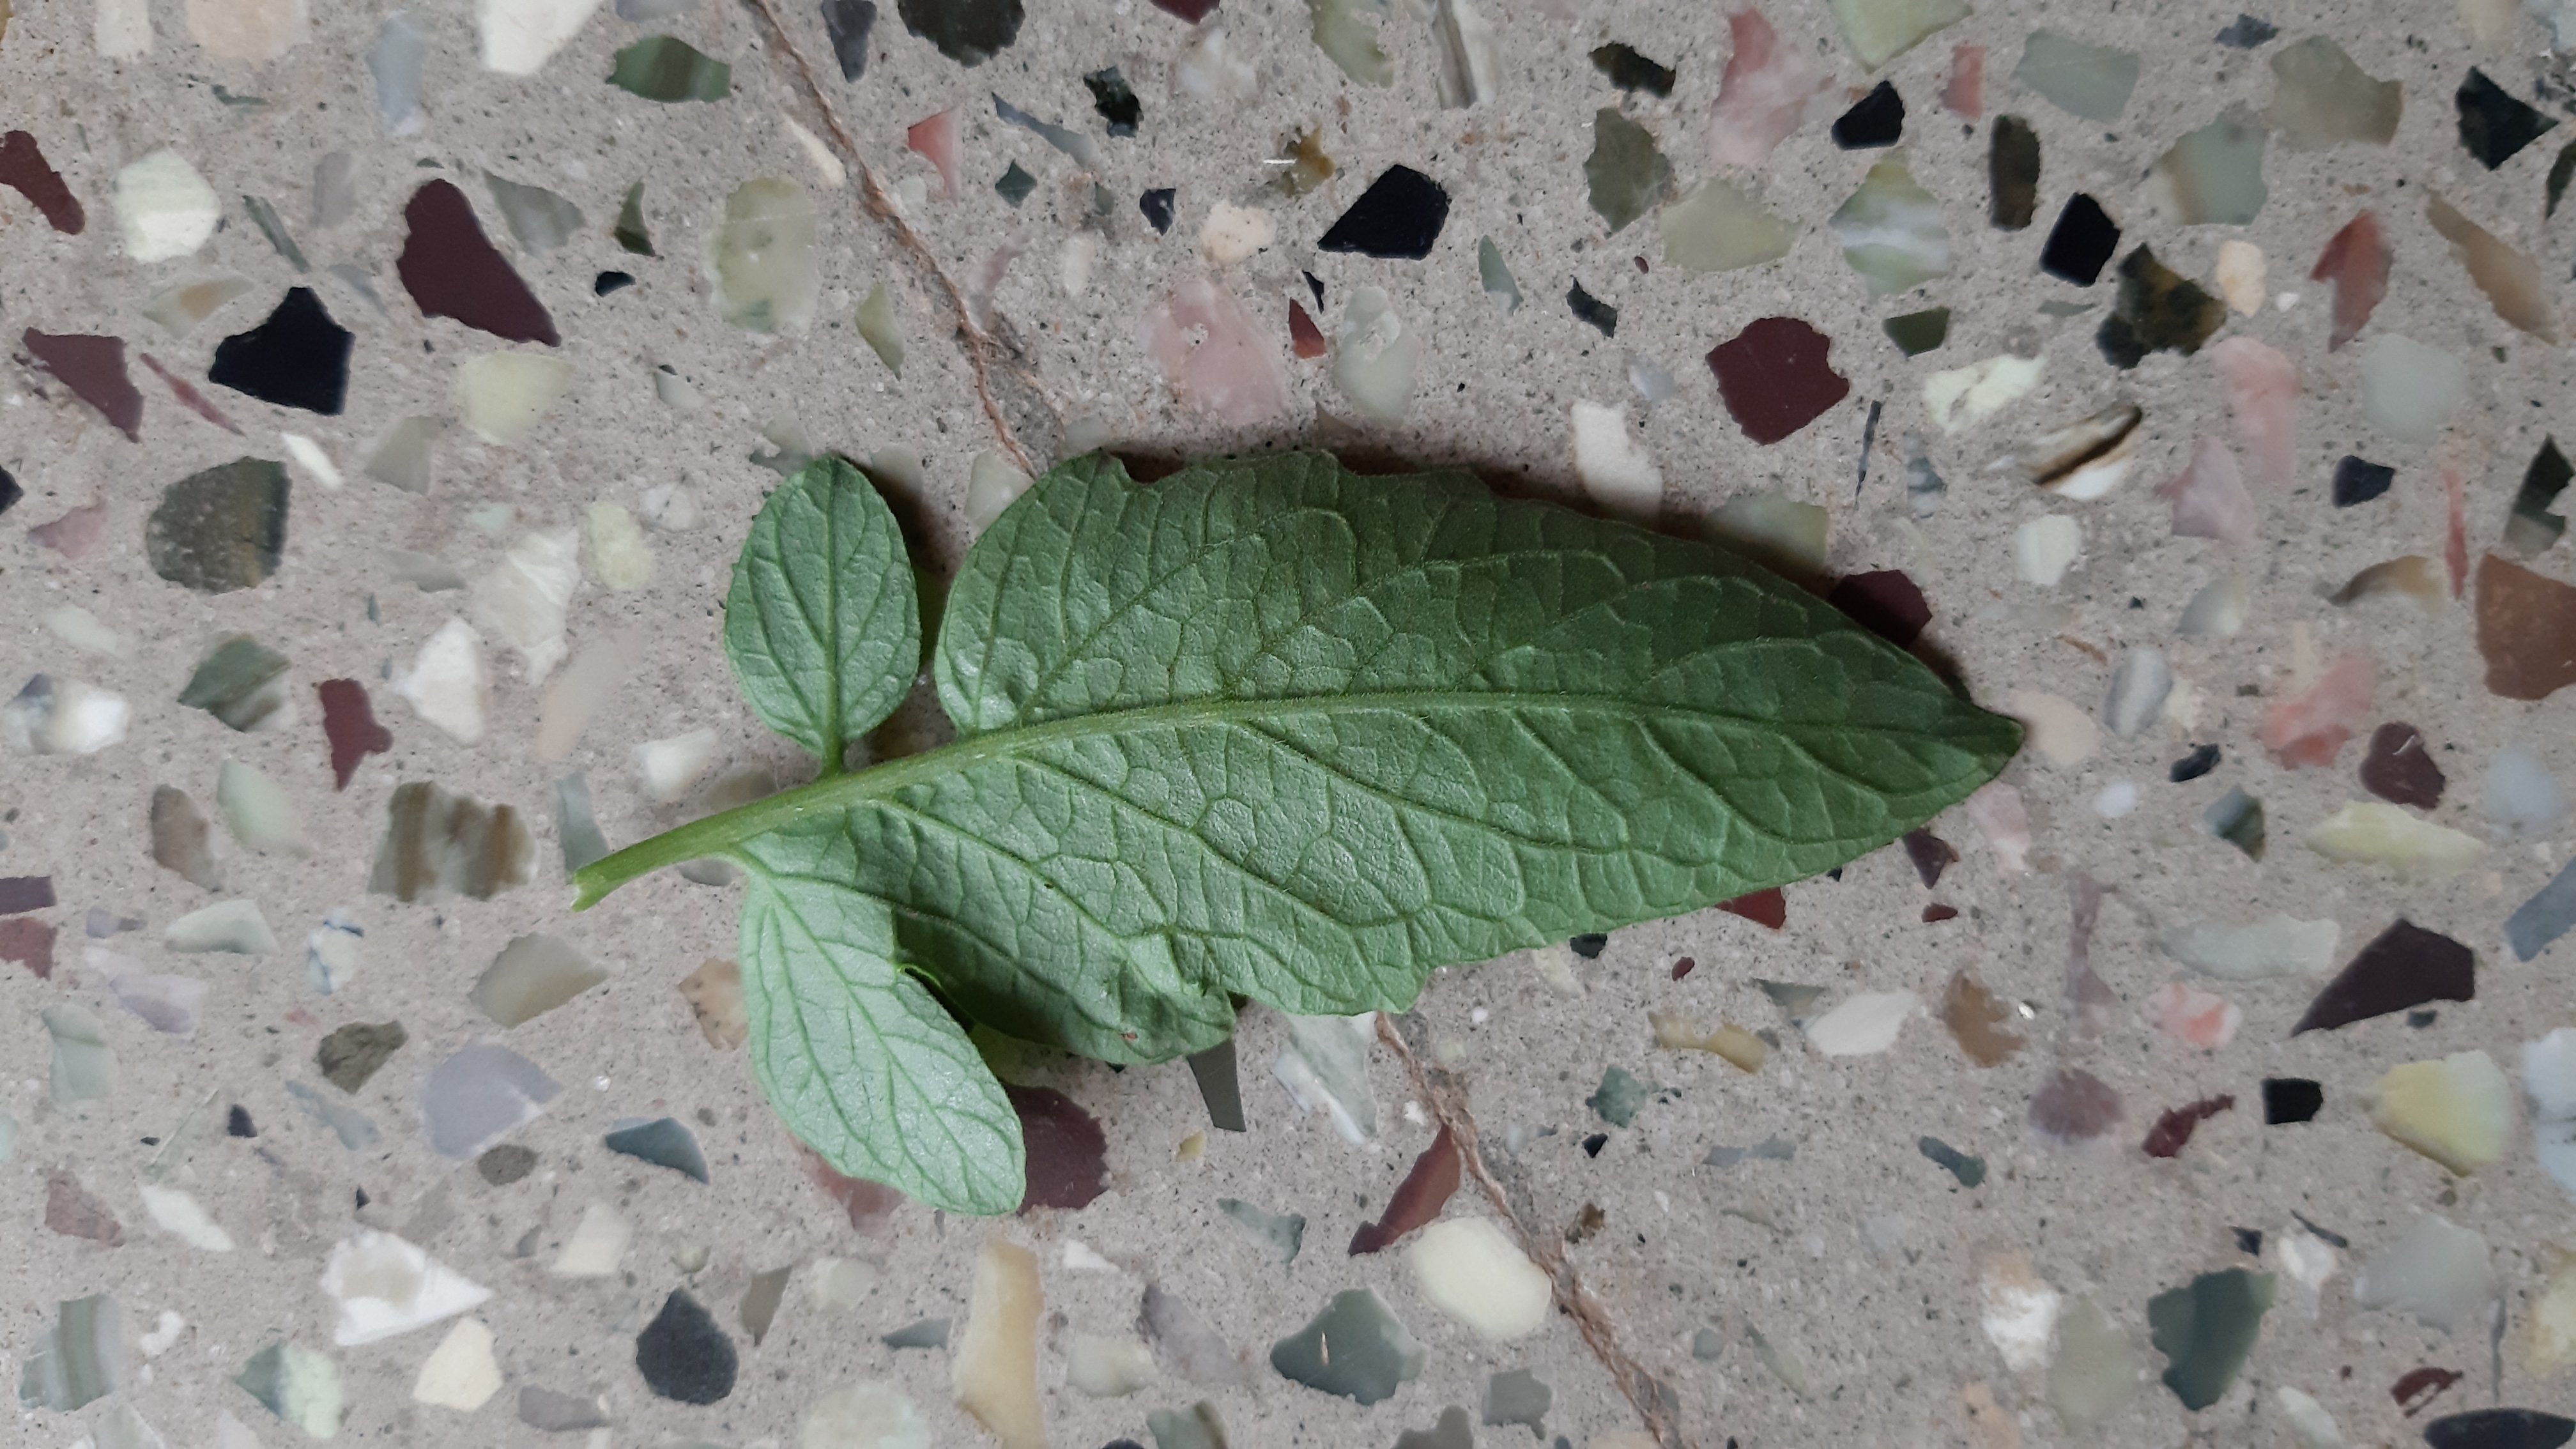
Plant: Tomato